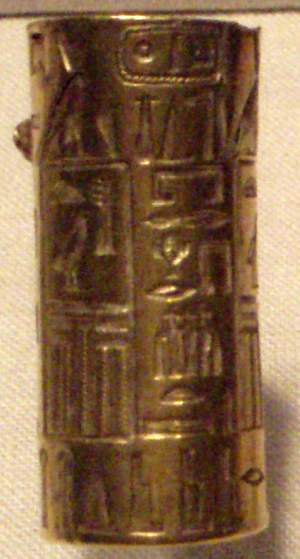
Djedkarê Isési est un roi, le huitième et avant-dernier souverain de la Vᵉ dynastie d'Égypte, il règne aux alentours de -2381 à -2353. Djedkarê succéda à Menkaouhor et précéda Ounas. Ses relations avec ces deux pharaons restent incertaines, bien que l'on pense souvent qu'Ounas était le fils de Djedkarê, en raison de la transition en douceur entre les deux.